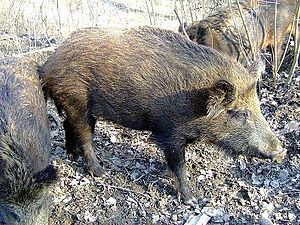
Vildsvin / Billeder
Vildsvinet er et parrettået hovdyr som tilhører svinefamilien. Arten regnes som tamsvinets vilde forfader. Vildsvinet er altædende og meget tilpasningsdygtigt. I Mellemeuropa stiger bestanden i øjeblikket, især på grund af øget dyrkning af majs, og vildsvinet indvandrer i stigende grad til beboede områder.